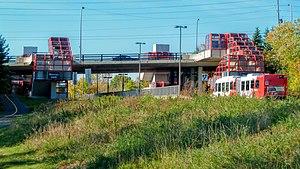
Walkely est une station de bus à haut niveau de service du réseau Transitway et future station intermodale d'Ottawa, Ontario. Des travaux sont en cours afin de connecter la gare routière et un arrêt de métro léger de la ligne Trillium du réseau O-Train. Le parachèvement est prévu pour 2022.